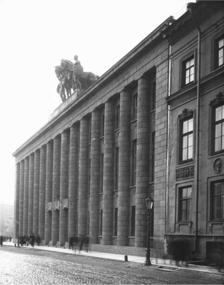
Building: Embassy of Germany, Saint Petersburg
Country: Russia
Year built: 1913
Former embassy building in St. Petersburg, Russia Diplomatic mission Embassy of Germany in Saint Petersburg Посольство Германии в Санкт-Петербурге The Imperial German Embassy in 1913 Location Saint Petersburg Address 11/41 Saint Isaac's Square Coordinates 59°55′57″N 30°18′24″E / 59.93250°N 30.30667°E / 59.93250; 30.30667 The former Embassy of Germany in Saint Petersburg is considered the earliest and most influential example of Stripped Classicism . Designed by Peter Behrens , it was built to house the diplomatic mission of the German Empire in Saint Petersburg , the capital of the Russian Empire . After the relocation by the Bolsheviks of the Soviet capital from Petrograd (as Saint Petersburg was then known) to Moscow , it served as a consulate of the Weimar Republic and Nazi Germany . Located at 11/41 Saint Isaac's Square ( Russian : Исаакиевская площадь, дом 11/41 ) in the Tsentralny District of Saint Petersburg, the building now houses the offices of two Russian government agencies. History of the site In the 1740s, a two-storey building was erected by Nikita Shestakov on the site which is today at 11/41 Saint Isaac's Square . In 1743 Shestakov sold the building to merchant Fedot Stepanov and from the 1760s to 1812 it was owned by a jeweller to the court of the Russian Empire . From 1815 to 1820, renowned Russian architect Vasily Stasov redesigned the house in the Empire style common in Russia during this period. In 1832, General-Adjutant Pavel Konstantinovich Aleksandrov, the illegitimate son of Grand Duke Konstantin Pavlovich , purchased the building and lived there with his wife Anna Alexandrovna. The couple regularly held balls in the residence, with frequent visitors including Alexander Pushkin . The house was passed onto their daughter, Princess Alexandra Pavlovna Lvova, wife of Prince Dmitry Aleksandrovich Lvov, and between 1870 and 1871 the facade of the building was designed in Eclectic style by Ferdinand Müller. German Embassy In 1873, the German Ambassador declared an intention to acquire the building from Princess Lvova and the building was bought by the German Empire for housing the German Embassy to the Russian Empire that same year. The Germans commissioned architect Rudolf Bernhard to redecorate the buildings interiors, and in 1889 Ivan Schlupp redesigned the building by adding a second floor over a part of the facade on Bolshaya Morskaya Street. In 1911–1913 the building was again redesigned, this time in Neoclassical style by German architect Peter Behrens , as a grandiose monument to the power of a unified Germany. Behrens' design, which Albert Speer reported Adolf Hitler admired, saw the facade of the building being built in red granite, the frontispiece , reminiscent of Ancient Greek architecture , was completed with 14 columns, and decorated with pilasters . Ludwig Mies van der Rohe served as construction manager on the project, and sculptor Eberhard Enke created the Castor and Pollux sculpture, symbolising the reunion of the German nation, which adorned the tympanum . Other prominent German masters created paintings, sculptures and fretwork to adorn the building. The embassy building was officially opened on 14 January 1913. The artistic community in Saint Petersburg held negative opinions of the building, with prominent members of the community, Alexandre Benois , Nikolay Wrangel and Georgy Lukomsky , criticising the Teutonic style of the building as being hostile to the architectural style of the city, and due to it differing greatly from the Russian neoclassical revival style. It was rumoured at the time that the embassy was linked to the German–owned Hotel Astoria via a tunnel, and on 1–2 August 1914, after Germany declared war on Russia , crowds stormed the building as anti-German sentiment took hold in the city. The building sustained considerable damage, with crowds torching the throne room of Kaiser Wilhelm II , destroying Greek and Italian art work and a collection of Sèvres porcelain . The Dioskouroi sculpture from the roof disappeared during this time, and rumours abounded that it was dumped in the Moika River by the crowd, however, researchers have been unable to find any fragments of the sculpture in the river. After the war, the Germans returned to the city in 1922, at the time known as Petrograd, and operated a consulate from the building, representing the Weimar Republic and later Nazi Germany , until 1939. During the Siege of Leningrad , the Red Army operated a hospital in the premises, and after the Great Patriotic War it housed the Institute of Semiconductor Physics. Later tenants of the building have included Intourist , Dresdner Bank and the Committee for the Management of City Property of the Saint Petersburg City Administration ( Russian : КУГИ Санкт-Петербурга - Комитет по управлению городским имуществом ). Today the building houses the Administration Board of the Ministry of Justice and the Chief Technical Commission to the President of the Russian Federation for the Northwestern Federal District . Restoration of the building began in 2001, and with the support of Rossvyazokhrankultura and Governor Valentina Matvienko , in a project estimated at 170 million rubles , a group of restorers led by OOO «StroyTREST» are planning to recreate the Dioskouroi sculpture for placement on the tympanum of the building. Plans have been in the works for several years to replace the sculpture, and the warm relations between Russia and Germany [ needs update ] have created the right political atmosphere for the restoration of the building to its former glory. Embassy of the German Empire before rebuilding Embassy after completion by Behrens View of Embassy across Saint Isaac's Square Dioskouroi sculpture before installation on the embassy building St. Isaac's Square Former Embassy of the German Empire in Saint Petersburg See also Germany–Russia relations Embassy of Germany, Moscow References Wikimedia Commons has media related to Embassy of Germany building in Saint Petersburg .